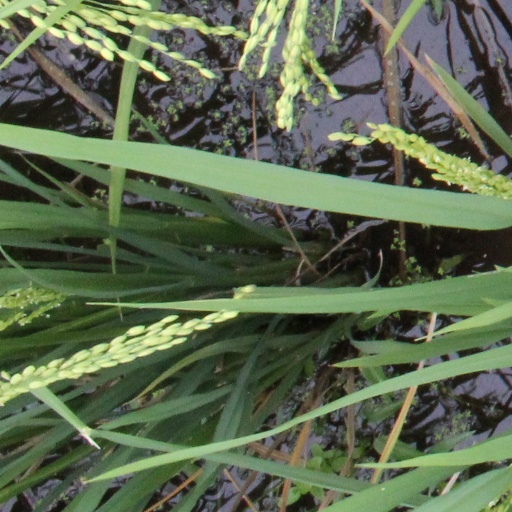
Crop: rice